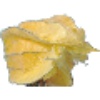
Label: physalis_with_husk